Sturzkampfgeschwader 2

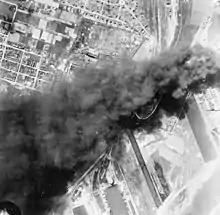
The burning oil tanks at Dunkirk. Bomb craters have scarred the landscape

The Polish campaign ended on 6 October 1939. On 15 October the "Stabstaffel" was formed and Dinort assumed command. Hubertus Hitschhold took command of first "Gruppe". Dinort's small command unit mustered three Ju 87s [which could attach themselves to any "staffel" or "gruppe"] and six Do 17 M reconnaissance aircraft. I./StG 76 was assigned to Stab./StG 2 in the winter, a practice common in the "Luftwaffe". I./StG 2 located to Cologne in October under "Fliegerkorps" VIII. During the Phoney War I./StG 2 trained at Hildesheim on attacking Belgian Army fortresses. In January the "gruppe" located to Marburg. II./StG 2 spent the period near Cologne; little is known about its activity over the winter. III./StG 2's activities mirrored first "gruppe". II./StG 2 commanding officer Hinkelbein was replaced with Major Georg Fritze on 27 October and then on 16 December Walter Enneccerus took command.